History of music in Paris

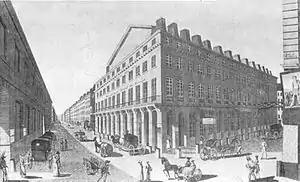
The Salle Montansier on the rue de Richelieu, home of the Paris opera, about 1820

Patriotic and revolutionary songs gave, as one journal of the period, the "Chronique de Paris", wrote, "The national color to the Revolution". They were sung at political meetings, in theaters, in schools and on the streets. The most popular were the "Carmagnole" (about 1792); with words by an anonymous author, and music from an existing song; and "Ça ira" with words by Ladré and the music of an old contredanse by the violinist Bécaut called "Le Carillon national". The song took its title from an expression, "That will happen," which Benjamin Franklin, the American envoy to Paris, had popularized, describing the American Revolution. The most famous song of the period was the "Chant de guerre pour l'armée du Rhin" (Battle Song of the Army of the Rhine), by a young army officer, Claude Rouget de Lisle. It was first sung in public on 30 July 1791 by a battalion of volunteers from Marseille as they marched into Paris, and thereafter became known as the "Hymne des Marseillais", which became, on 10 August 1792, the official anthem of the Revolution. During the revolutionary period, "Ça ira" was played by the orchestra in every theater before a performance, with the audience and performers singing. The "Marseillaise" was always performed at the intermission. Often the songs were sung during the performances, if the audience demanded it. In 1796, the Directory made the singing of such songs obligatory for all theaters, while banning the singing of songs by other political factions, such as the "Réveil du people" (Wake-up call of the People), the song of the Thermidorians.